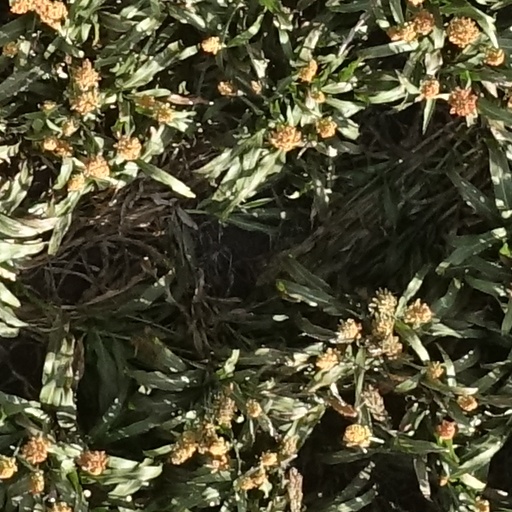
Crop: sorghum